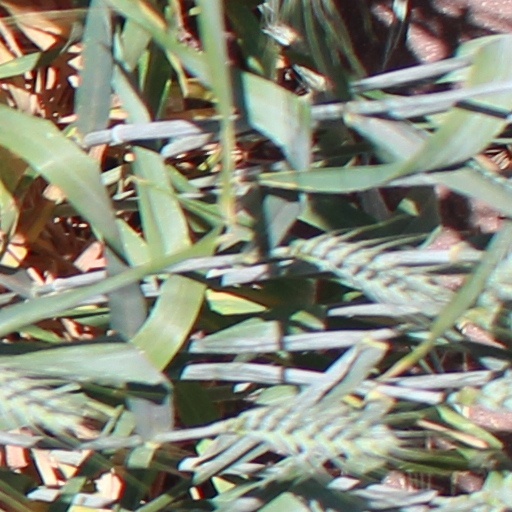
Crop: wheat